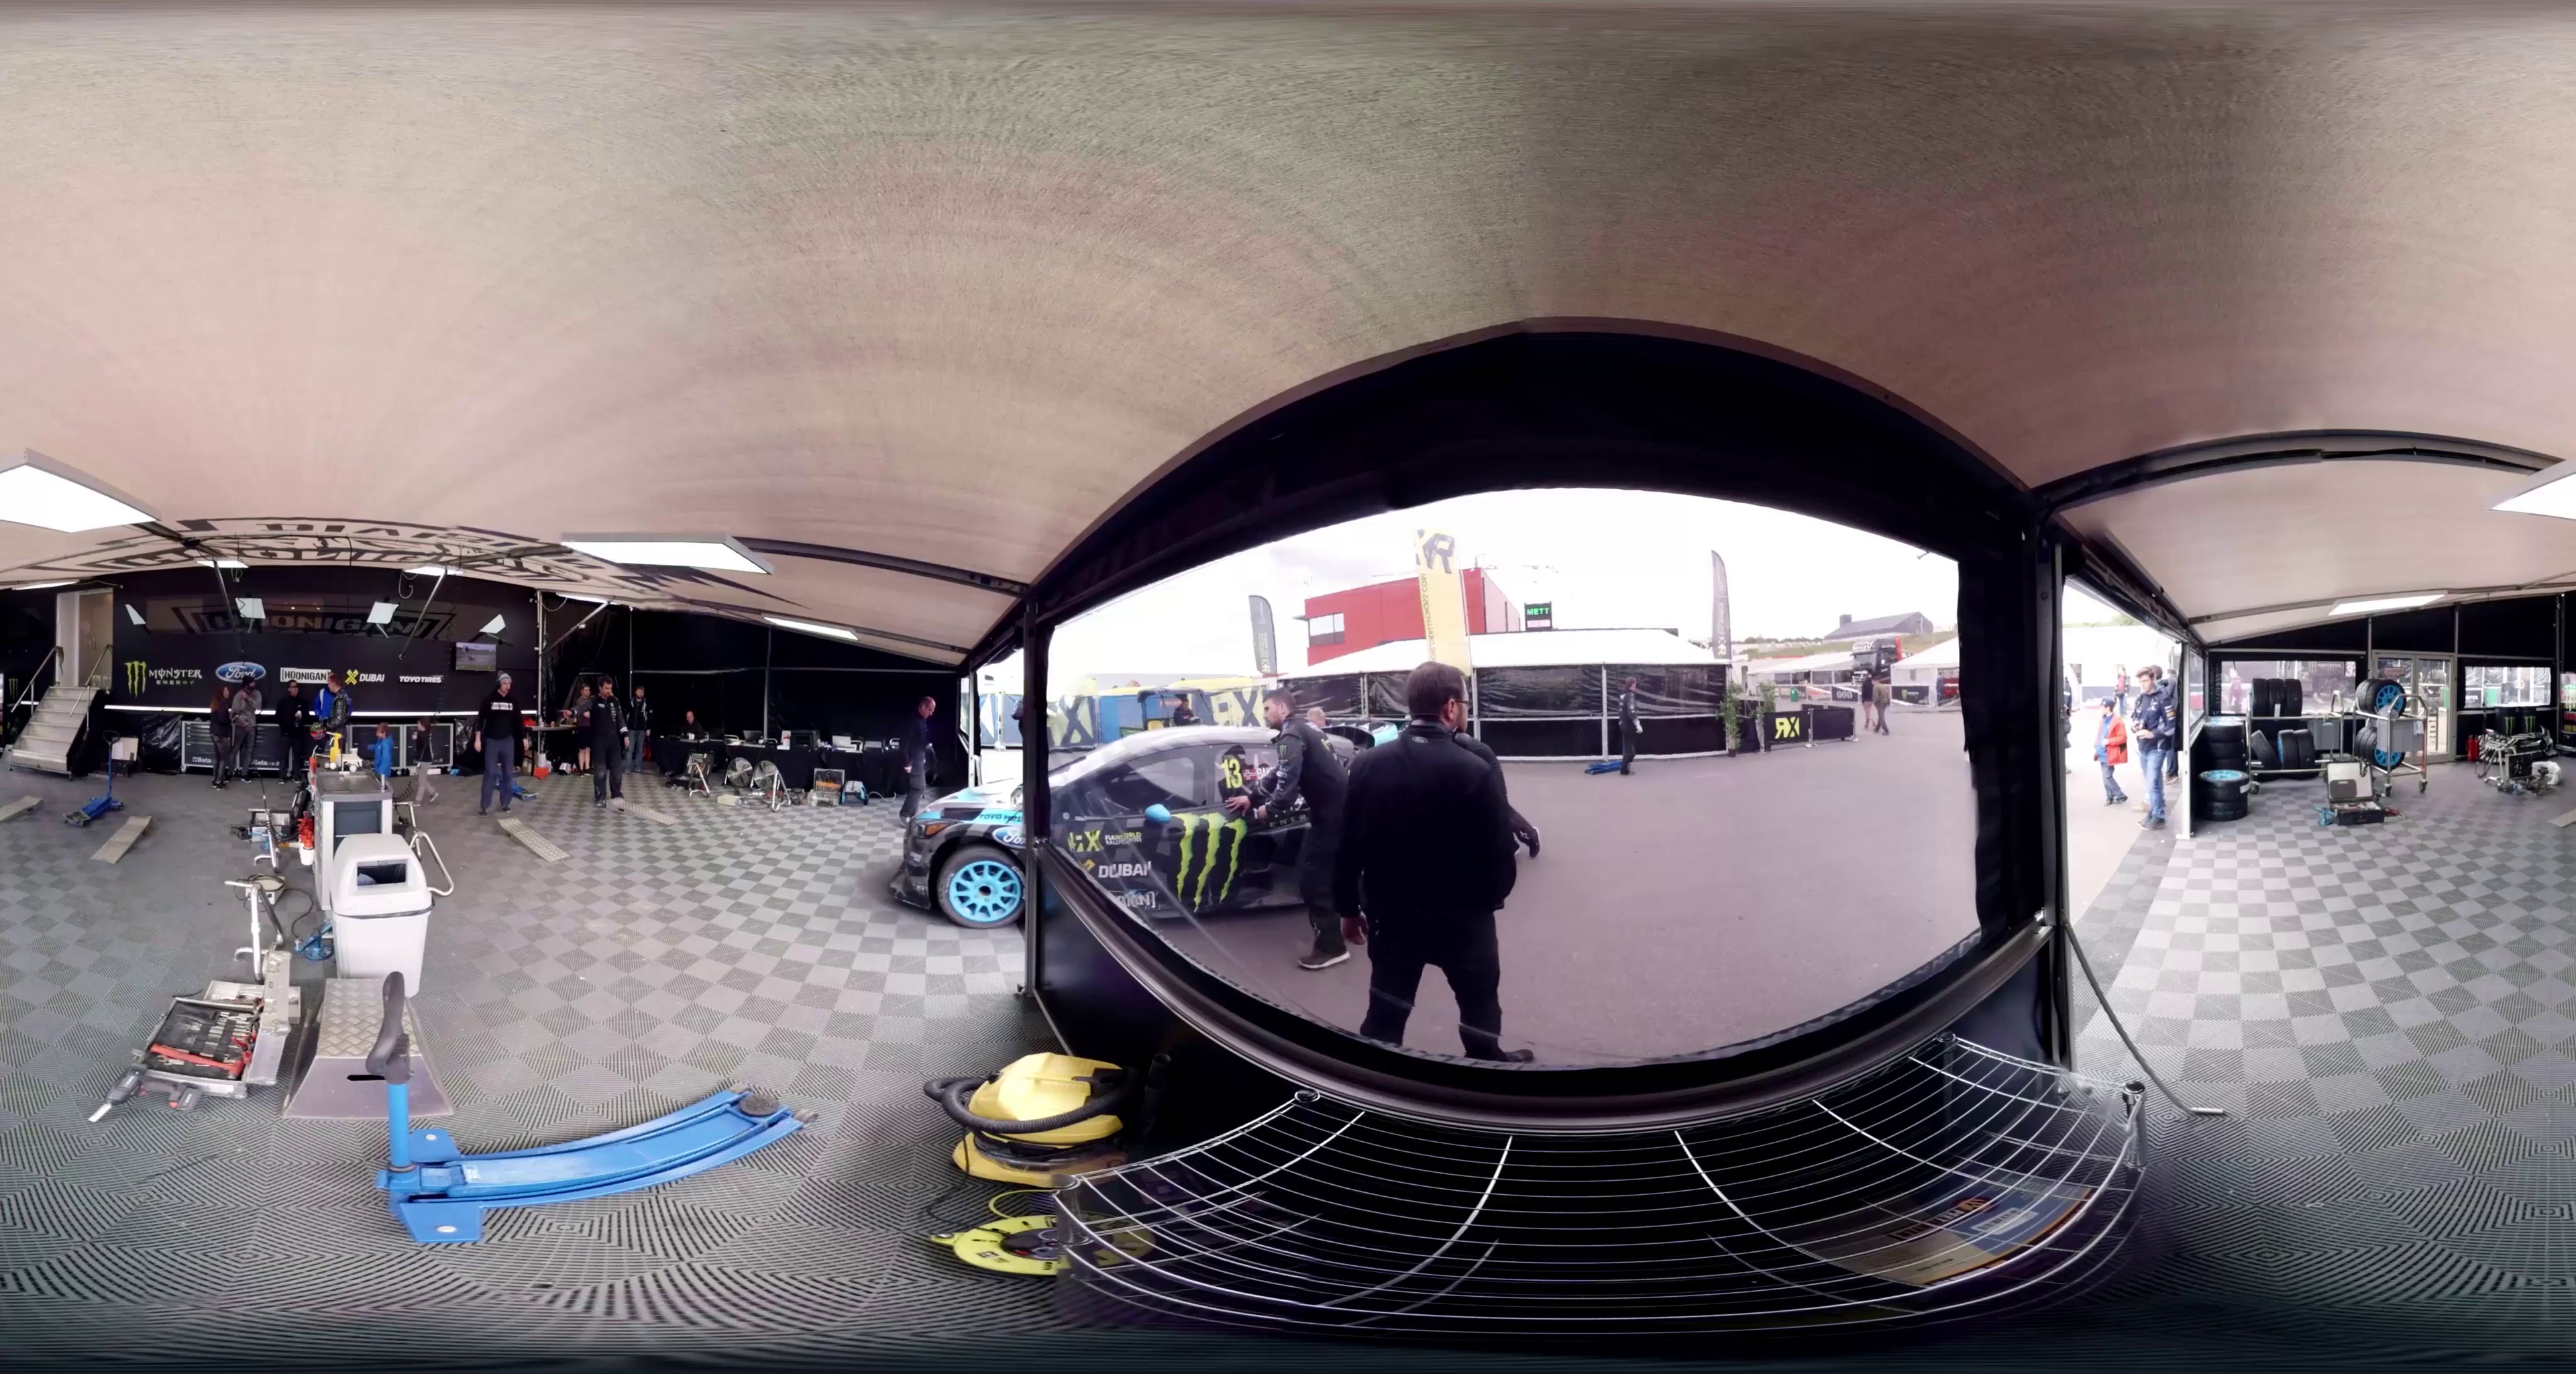
Referred object: The man facing away from the window

Referred object: the man standing opposite the rally car